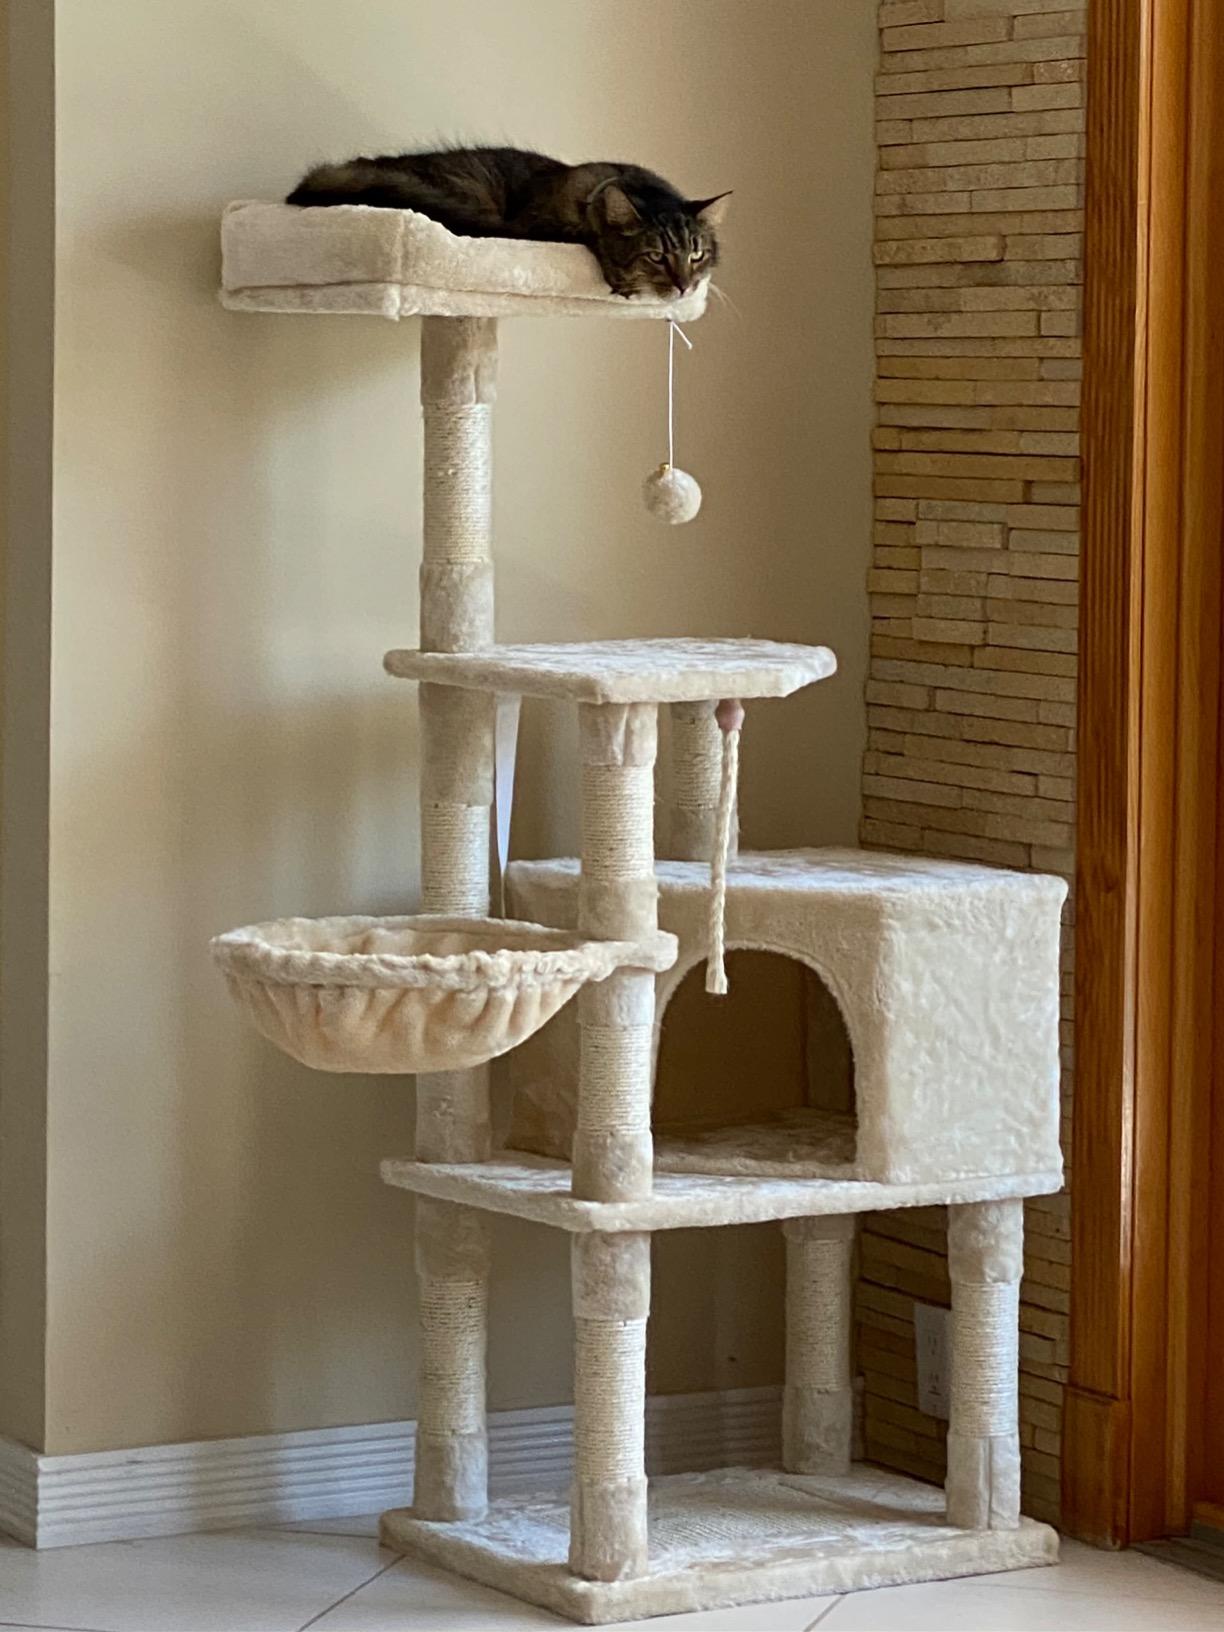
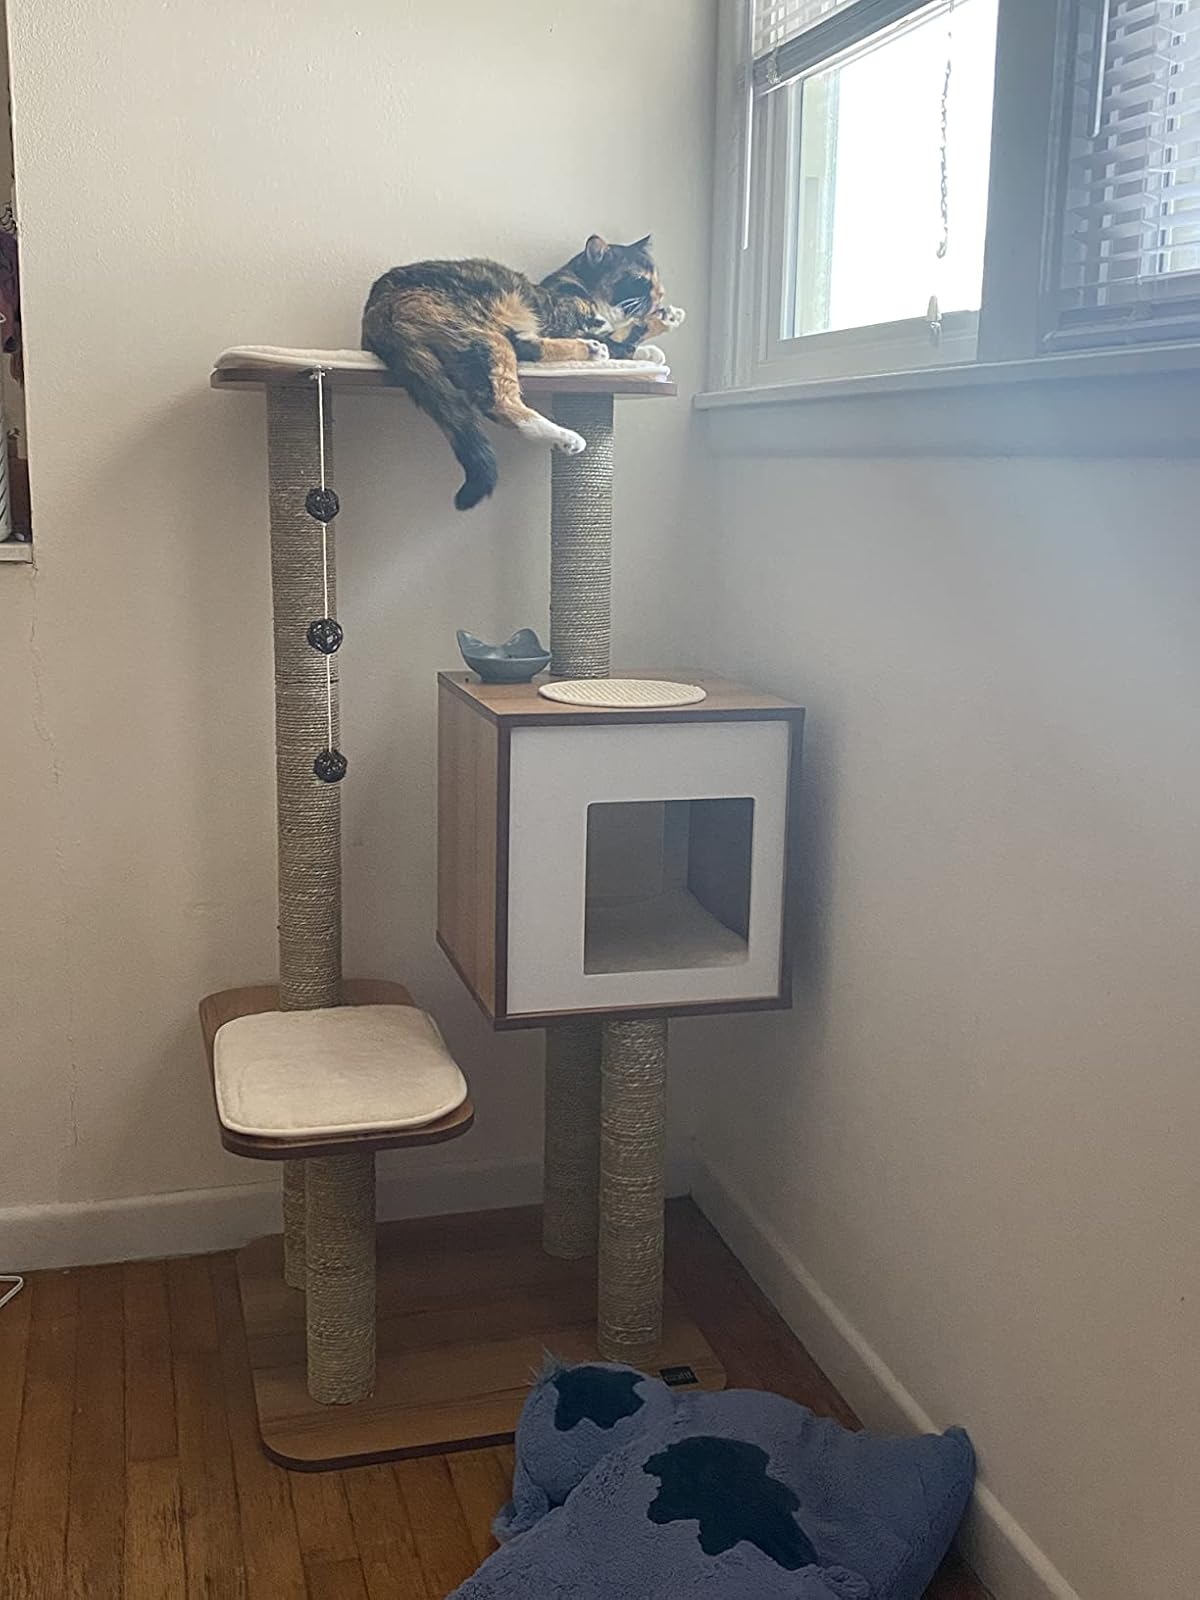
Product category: items_cat tree
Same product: no